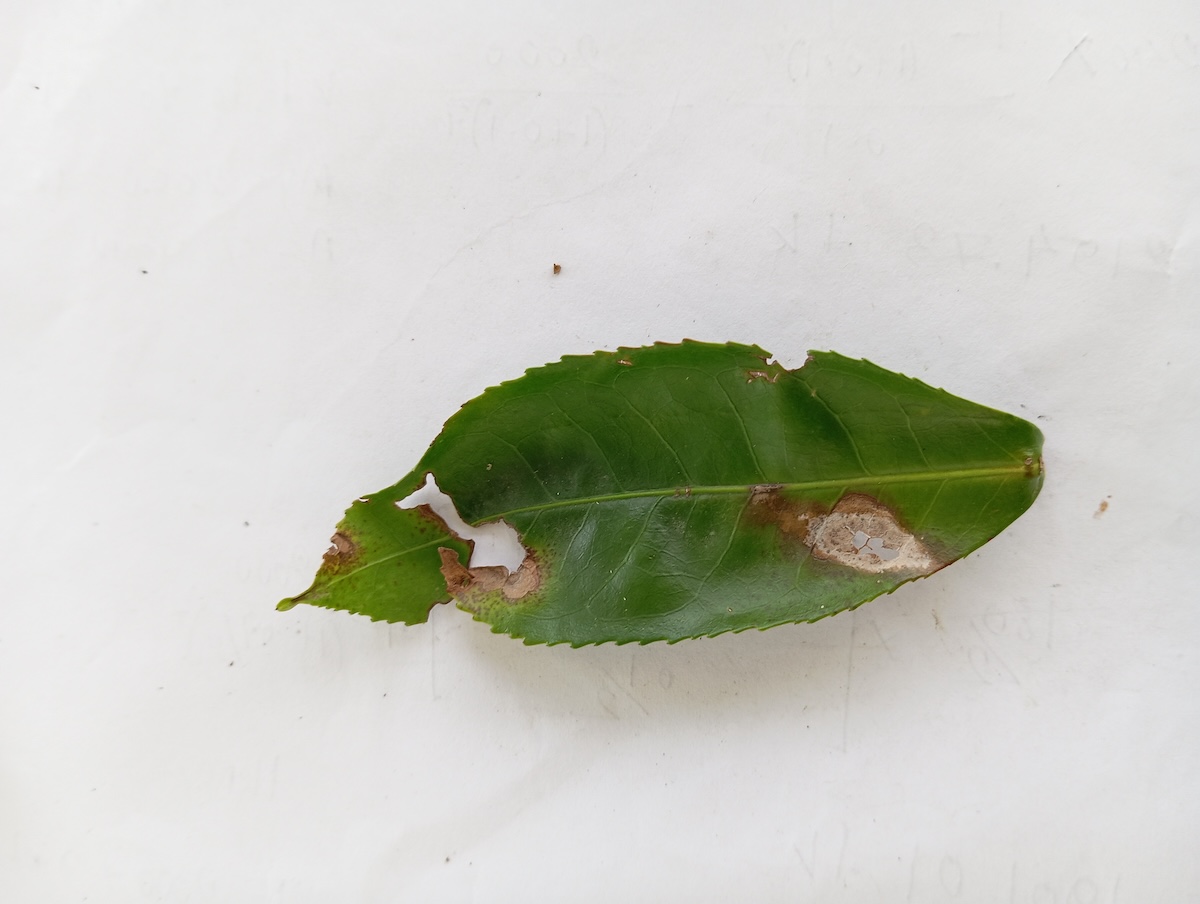
Label: Gray Blight